Moonlight (2016 film)

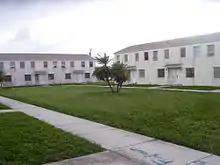
Part of the film was shot in the Liberty Square housing project.

Filming began on October 14, 2015, in Miami, Florida. Despite Florida's not having tax incentives for film productions, "Moonlight"'s creative team was able to shoot in Florida with support from its financiers. Had the production relocated to a different state with legislative incentives, the film's budget might have provided up to 30% more resources. The decision to film in Florida was made to maintain authenticity as a Florida based story.